David Bowie

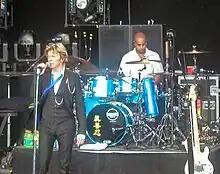
Bowie on stage with Sterling Campbell during the Heathen Tour, 2002

Reuniting Bowie with Eno, the quasi-industrial "Outside" (1995) was originally conceived as the first volume in a non-linear narrative of art and murder. Featuring characters from a short story written by Bowie, the album achieved UK and US chart success and yielded three top 40 UK singles. In a move that provoked mixed reactions from both fans and critics, Bowie chose Nine Inch Nails as his tour partner for the Outside Tour. Visiting cities in Europe and North America between September 1995 and February 1996, the tour saw the return of Gabrels as Bowie's guitarist. On 7 January 1997, Bowie celebrated his half century with a 50th birthday concert at Madison Square Garden at which he was joined in playing his songs and those of his guests, Lou Reed, Dave Grohl and the Foo Fighters, Robert Smith of the Cure, Billy Corgan of the Smashing Pumpkins, Black Francis of the Pixies, and Sonic Youth.